Nottinghamshire

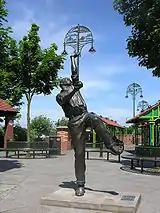
National and County cricket player Harold Larwood

Nottinghamshire is home to the Sherwood Forest, known for its association with the legend of Robin Hood.